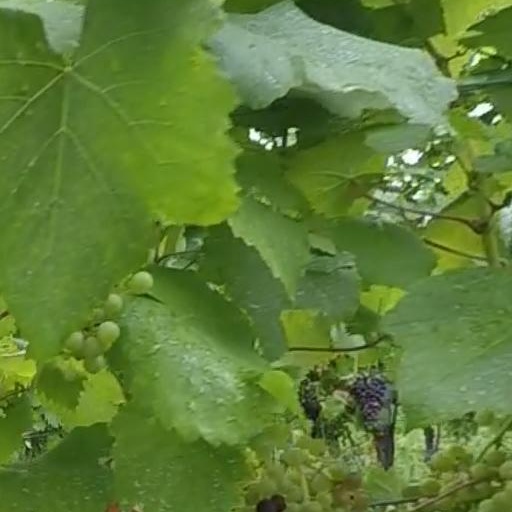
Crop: grape